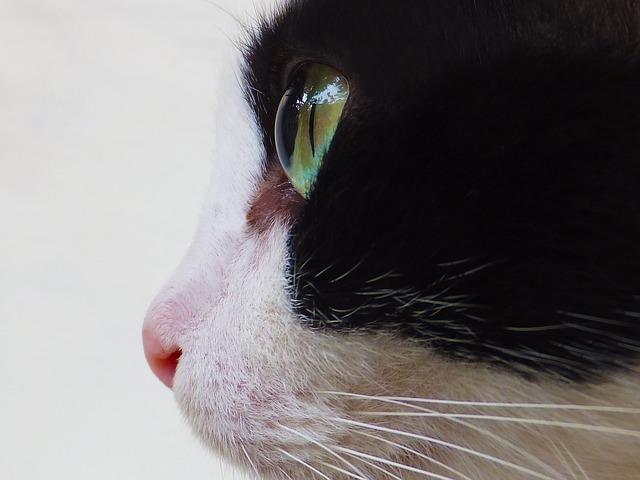
cat